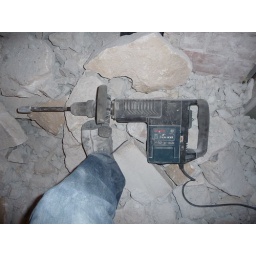
Using my new favorite tool, I removed the entire rock wall in under an hour.